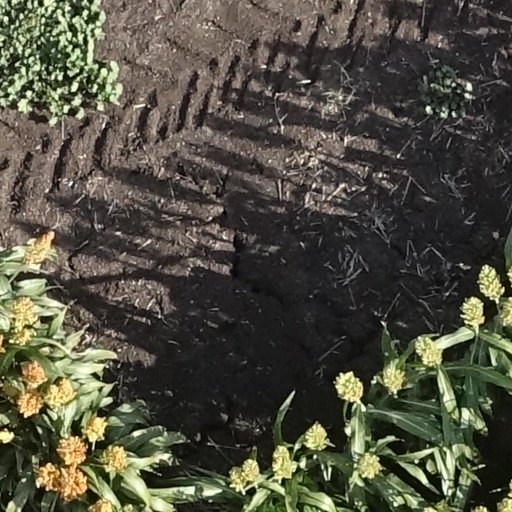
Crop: sorghum